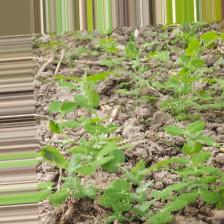
Label: Normal